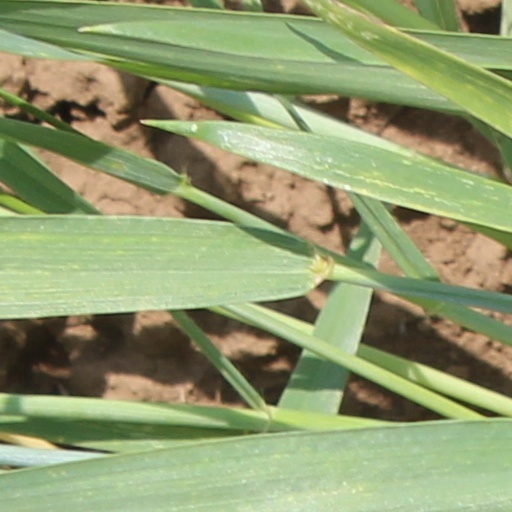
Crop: wheat